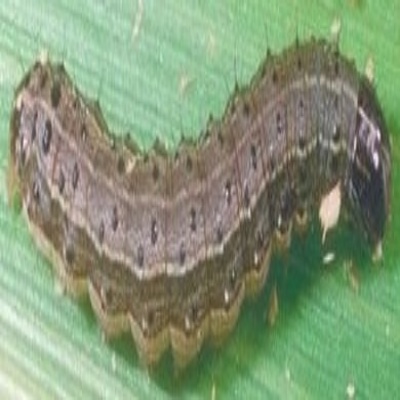
Crop: Maize
Condition: fall armyworm